Ardens Historic District

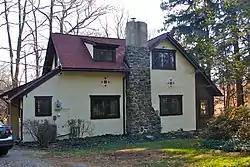
Green Gate house in November 2010

Ardens Historic District is a national historic district which encompasses the three villages of Arden, Ardentown and Ardencroft, New Castle County, Delaware. It encompasses 563 contributing buildings, 21 contributing sites, 15 contributing structures, and 6 contributing objects.